Mansur Yavaş

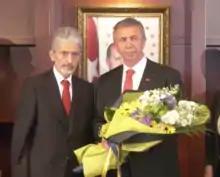
Mansur Yavaş taking over as Mayor of Ankara from outgoing mayor Mustafa Tuna during an official handover ceremony on 8 April 2019

Despite having previously resigned from the CHP over their inability to overturn the irregularities of the previous election in 2014, Yavaş announced his intention to rejoin the party and stand again as their candidate for Mayor of Ankara. He was subsequently declared the CHP's candidate, with backing from the Good Party, thereby making him the joint candidate of the Nation Alliance. Yavaş started his campaign with a strong lead over his People's Alliance rival, Mehmet Özhaseki.